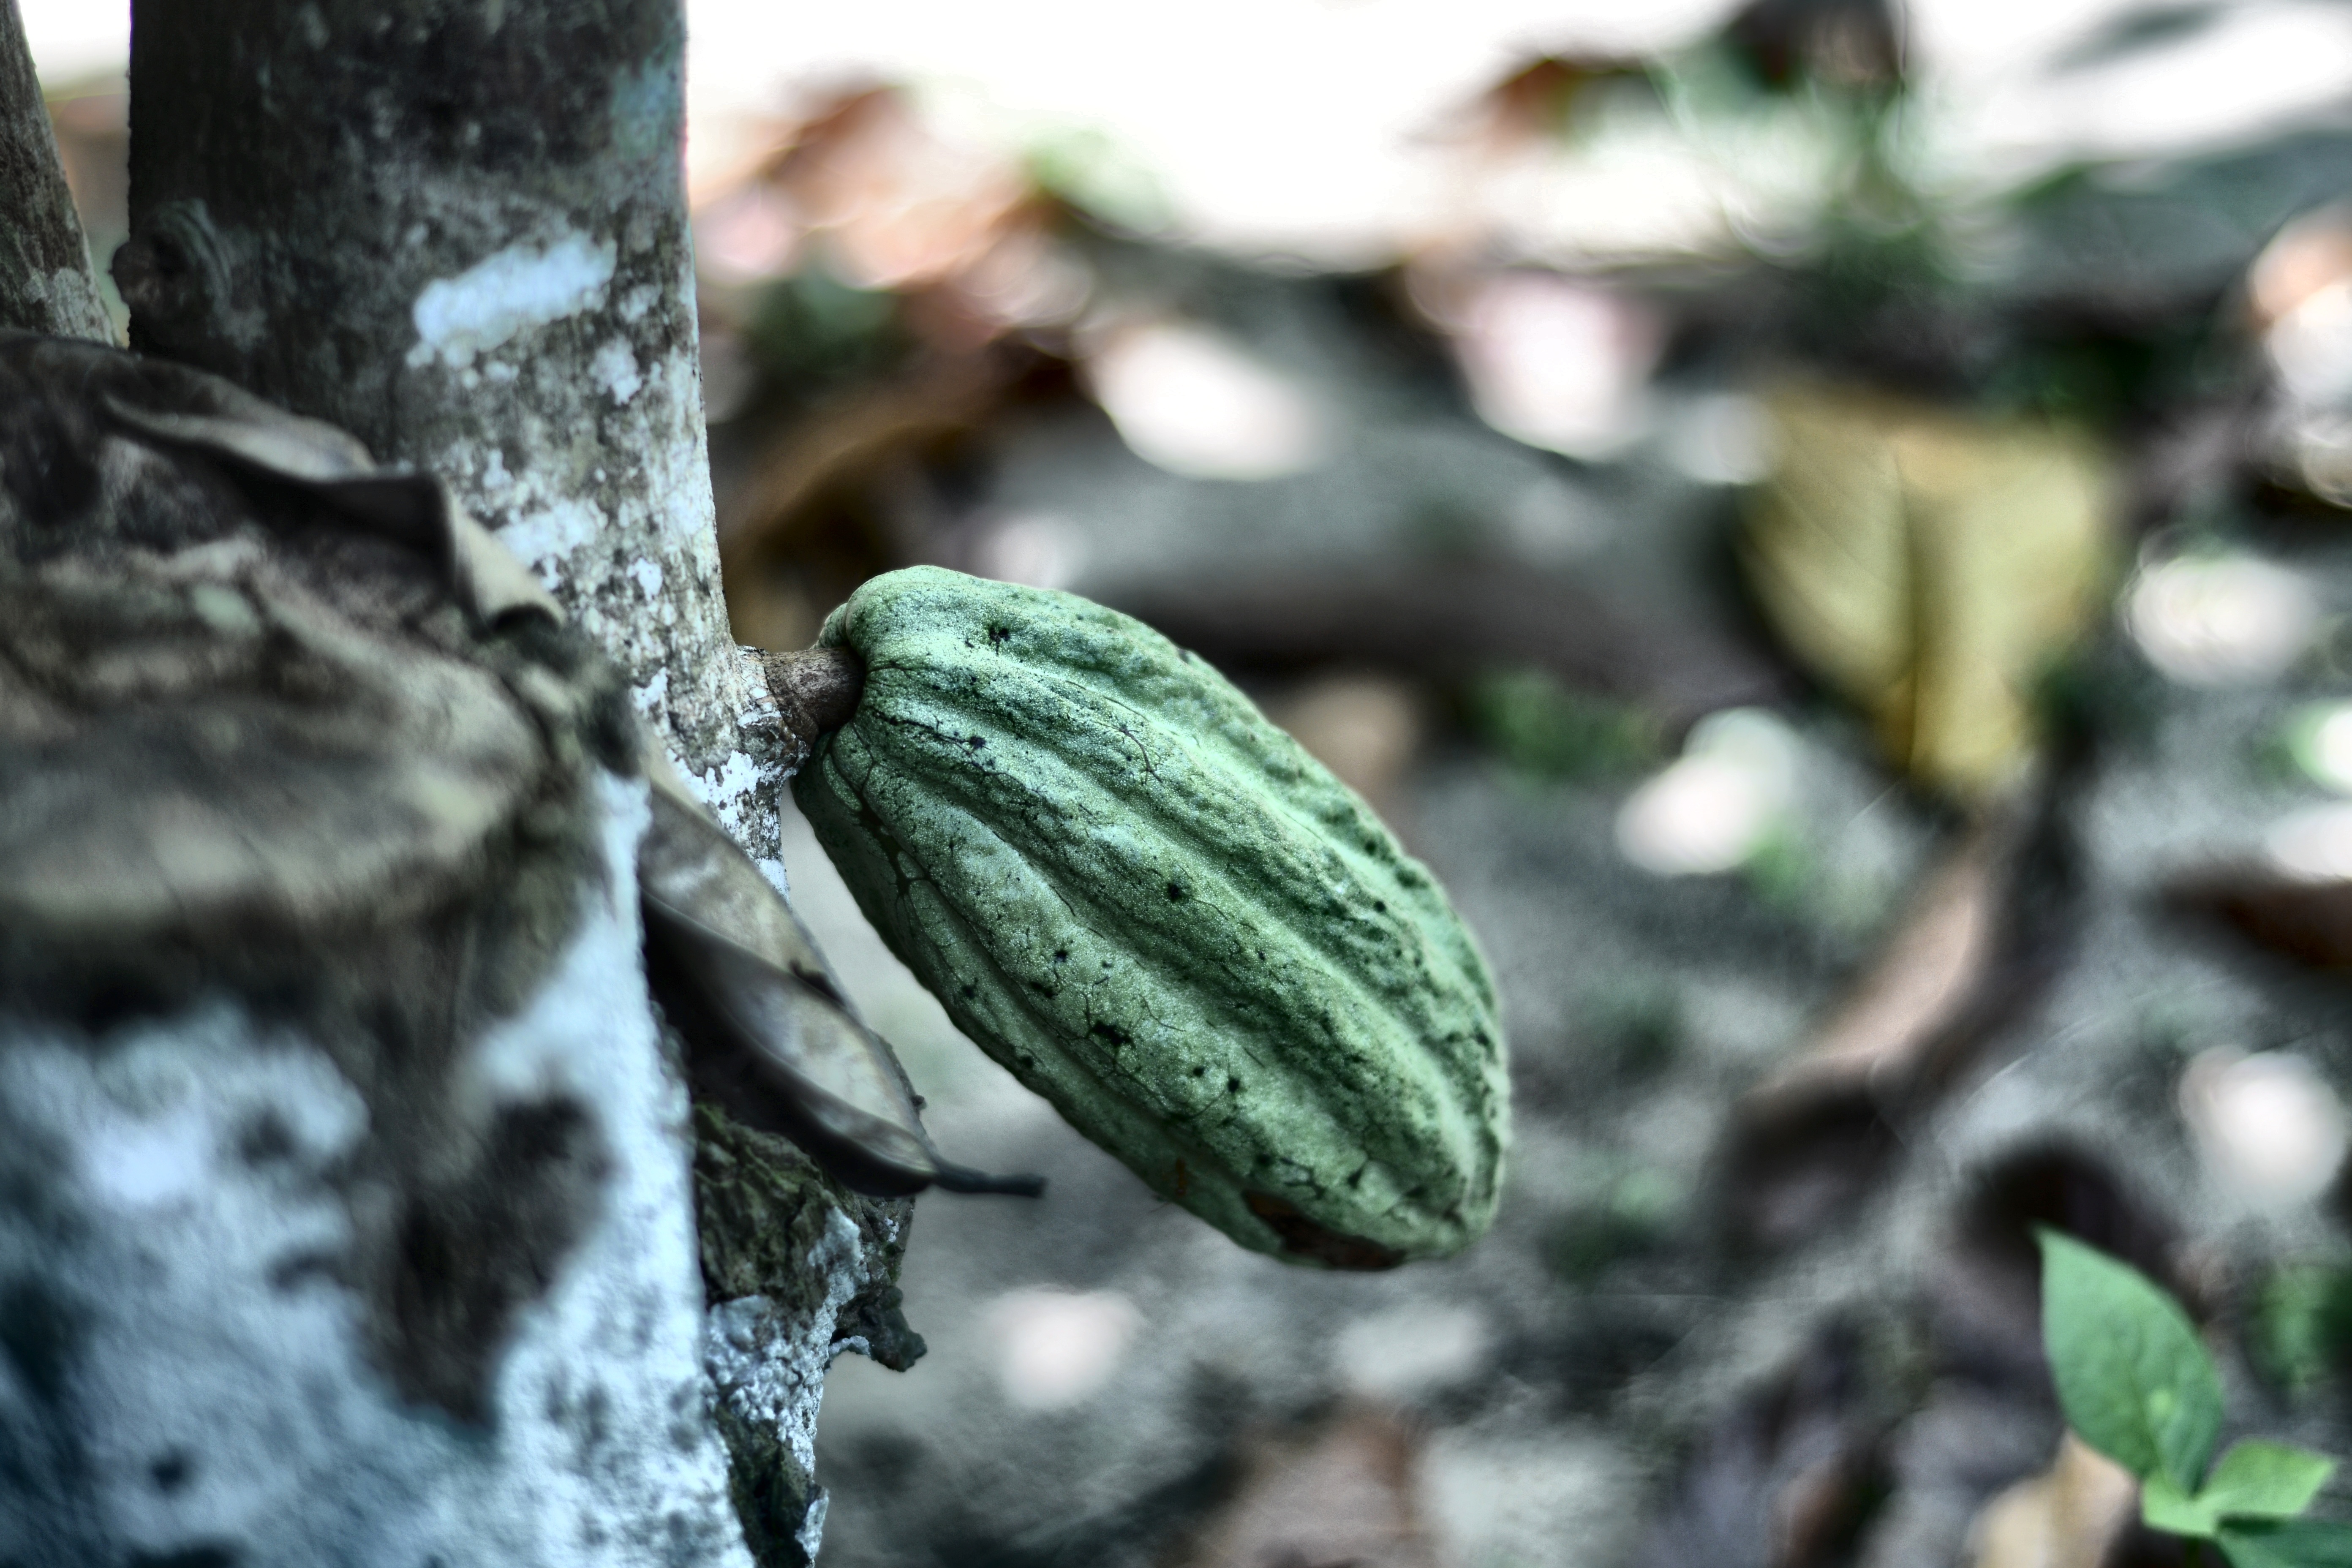
Maturity: unmature
Variety: Guiana